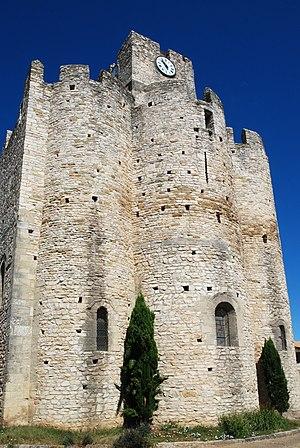
France - Gard - Église de Saint-Laurent-des-Arbres
L'église Saint-Laurent est une église romane fortifiée située à Saint-Laurent-des-Arbres dans le département français du Gard et la région Occitanie.